Aizanoi

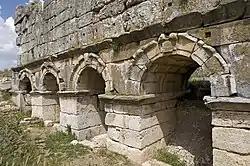
South end of the stadium complex

The Temple of Zeus, situated upon a hill, was the city's main sanctuary. Ceramic finds indicate local habitation from the first half of the third millennium BC. According to a recent reading of the inscription on the eastern architrave, the temple was dedicated during the reign of Domitian, in either AD 92 or AD 94/5. Inscriptions document imperial assistance from Hadrian relating to the recovery of unpaid rents as well as the euergetism of Marcus Apuleius Eurykles. Later the Çavdar Tatars carved equestrian and battle scenes on the temple. The temple is pseudodipteral, with eight columns at the ends and fifteen along the sides. It was damaged by the 1970 Gediz earthquake and has since been restored.